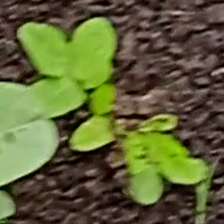
Weed species: Asian_Pigeonwings_(Clitoria Ternatea)